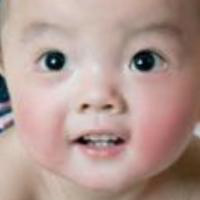
Age group: age 01-10